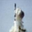
Label: rocket